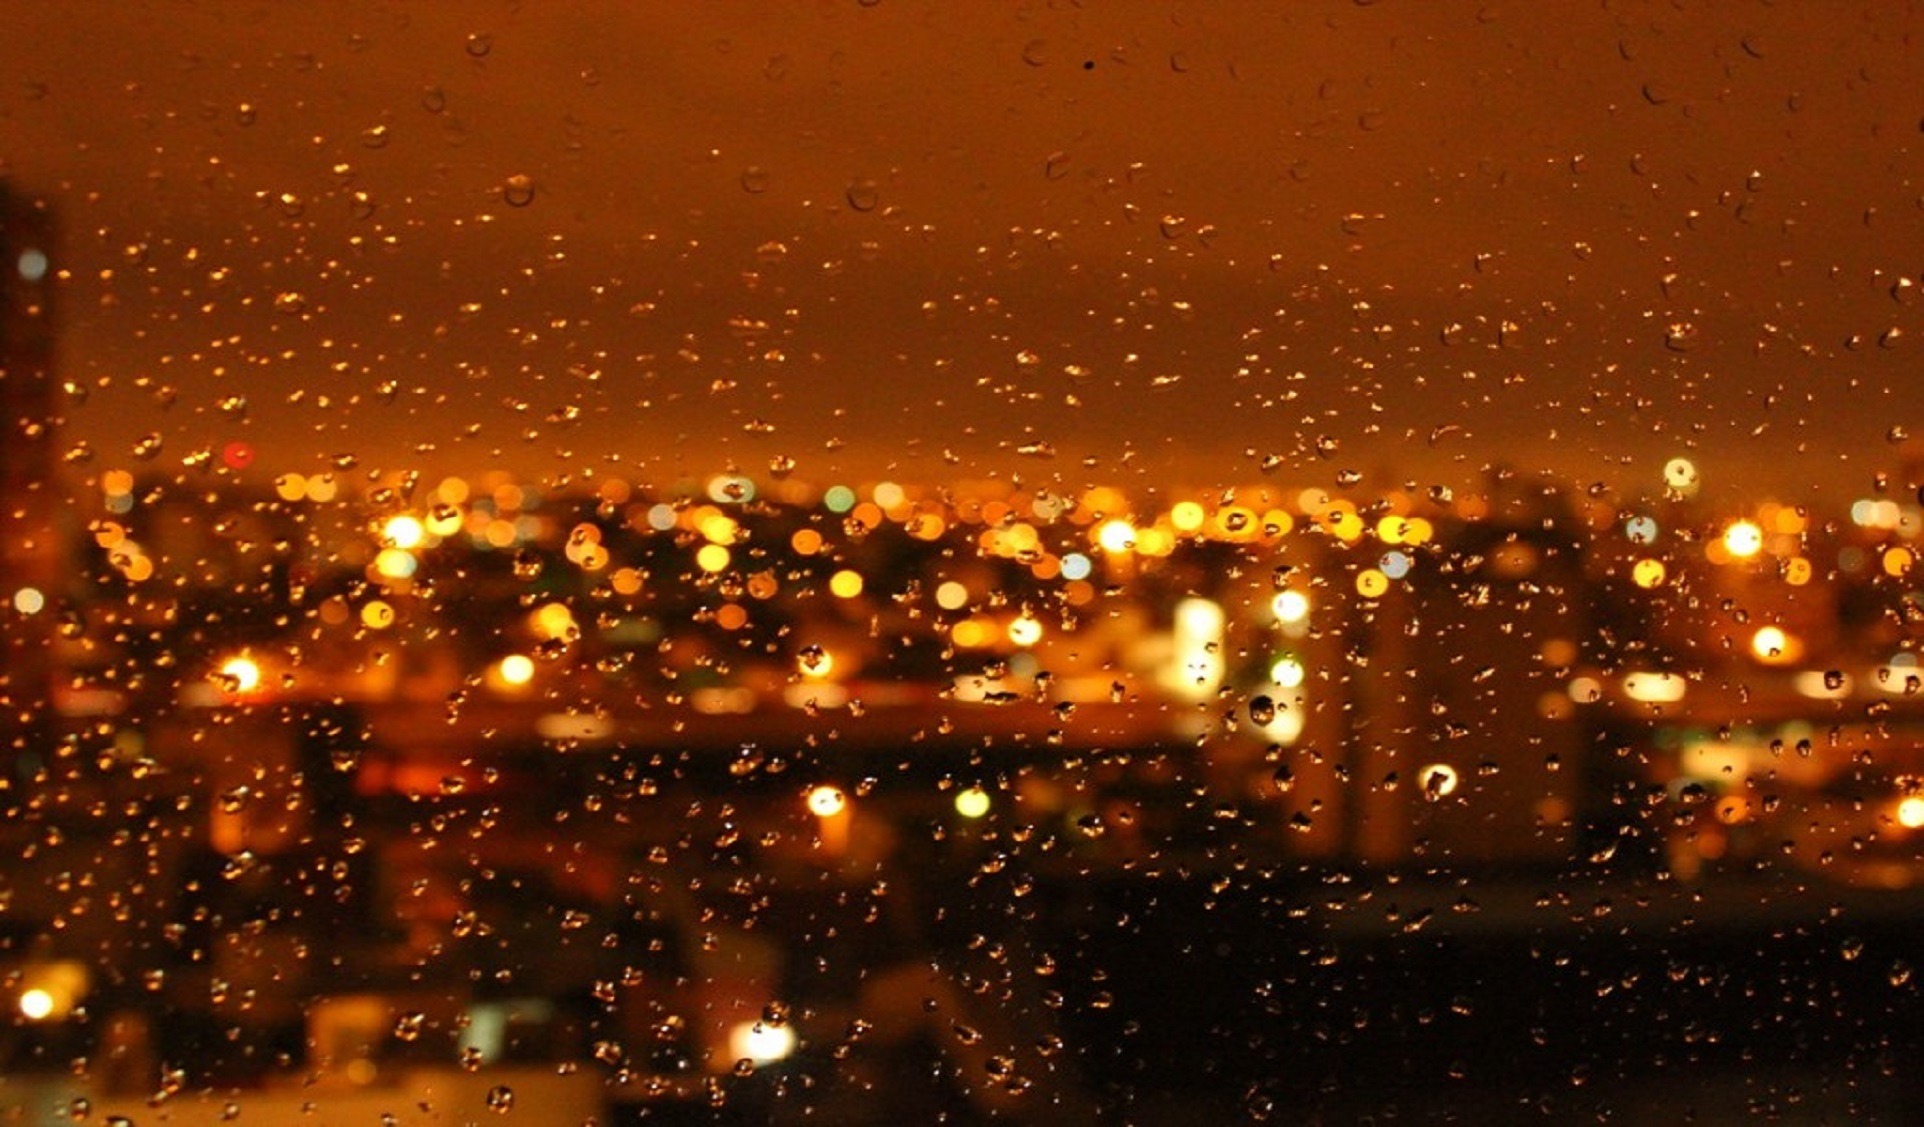
skyline, night, rain, cityscape, evening, autumn, the, drop of rain, after rain